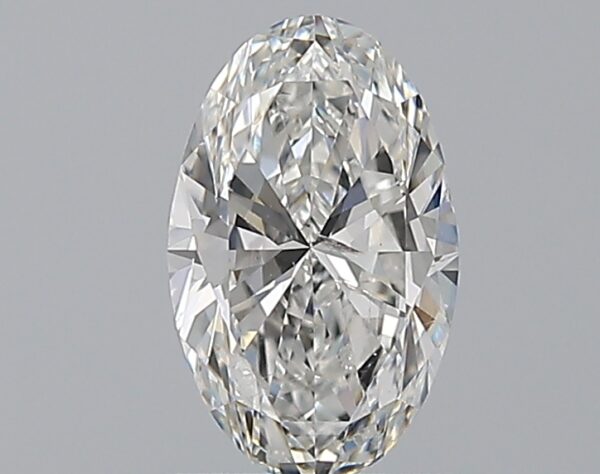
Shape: oval
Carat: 1
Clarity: SI2
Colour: G
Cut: VG
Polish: EX
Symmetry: VG
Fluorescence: N
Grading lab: GIA
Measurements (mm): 8.56 x 5.31 x 3.31